Live-line working

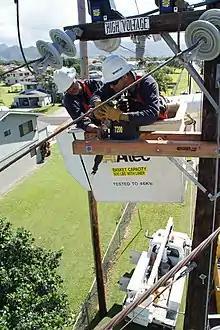
Working under tension from an electrically insulating platform in a medium voltage network

In general, there are three methods of live-line working which help workers avoid the considerable hazards of live line working. In various ways, they all serve to prevent current flowing from the live equipment through the worker.